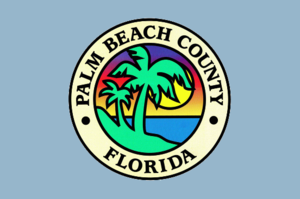
Le comté de Palm Beach est un comté situé dans l'État de Floride, aux États-Unis. En 2000, sa population était de 1 131 184 habitants et, en 2004, de 1 243 230 habitants, ce qui en fait le troisième comté le plus peuplé de l'État. Ce comté fait partie de l'aire métropolitaine de Miami.